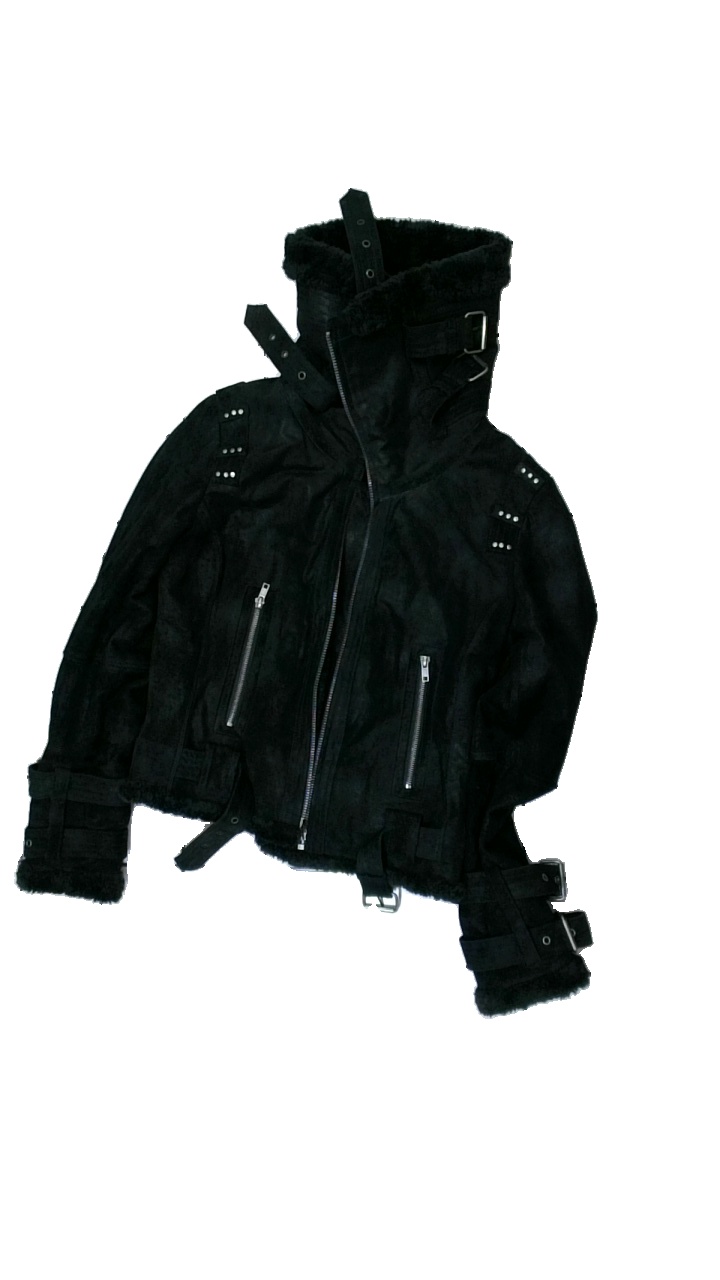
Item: Jacket (Ladies)
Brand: Rock N Blue
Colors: Black
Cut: Regular
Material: outer: 100% leather, interior: polyester
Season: All
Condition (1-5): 4
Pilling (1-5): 4
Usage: Reuse
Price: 100-150